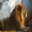
Label: lion